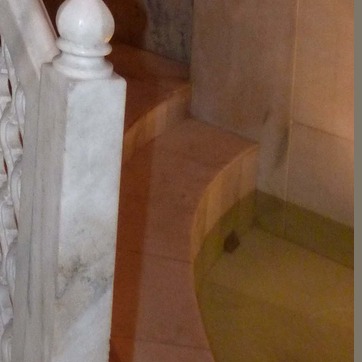
Material: tile